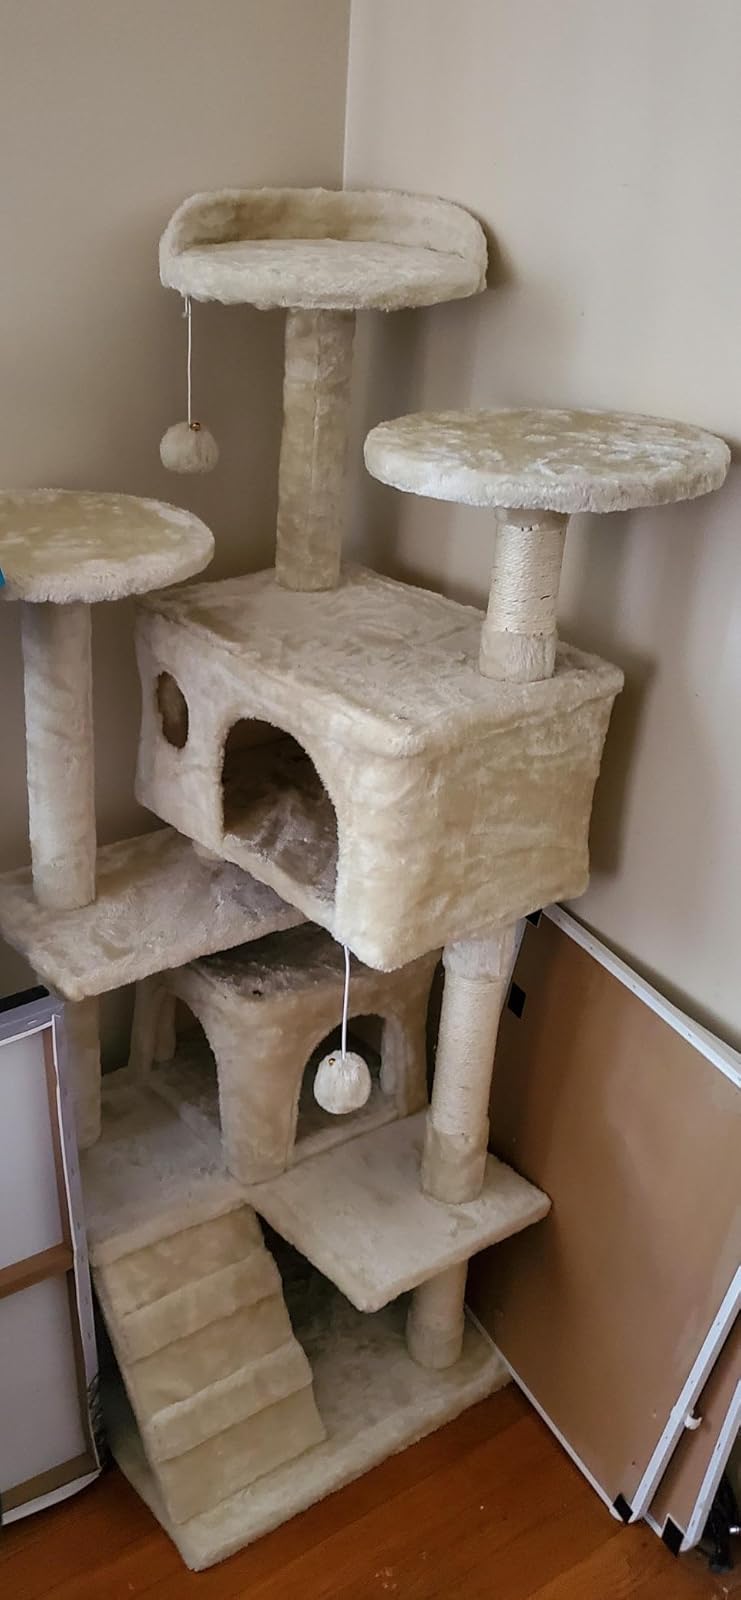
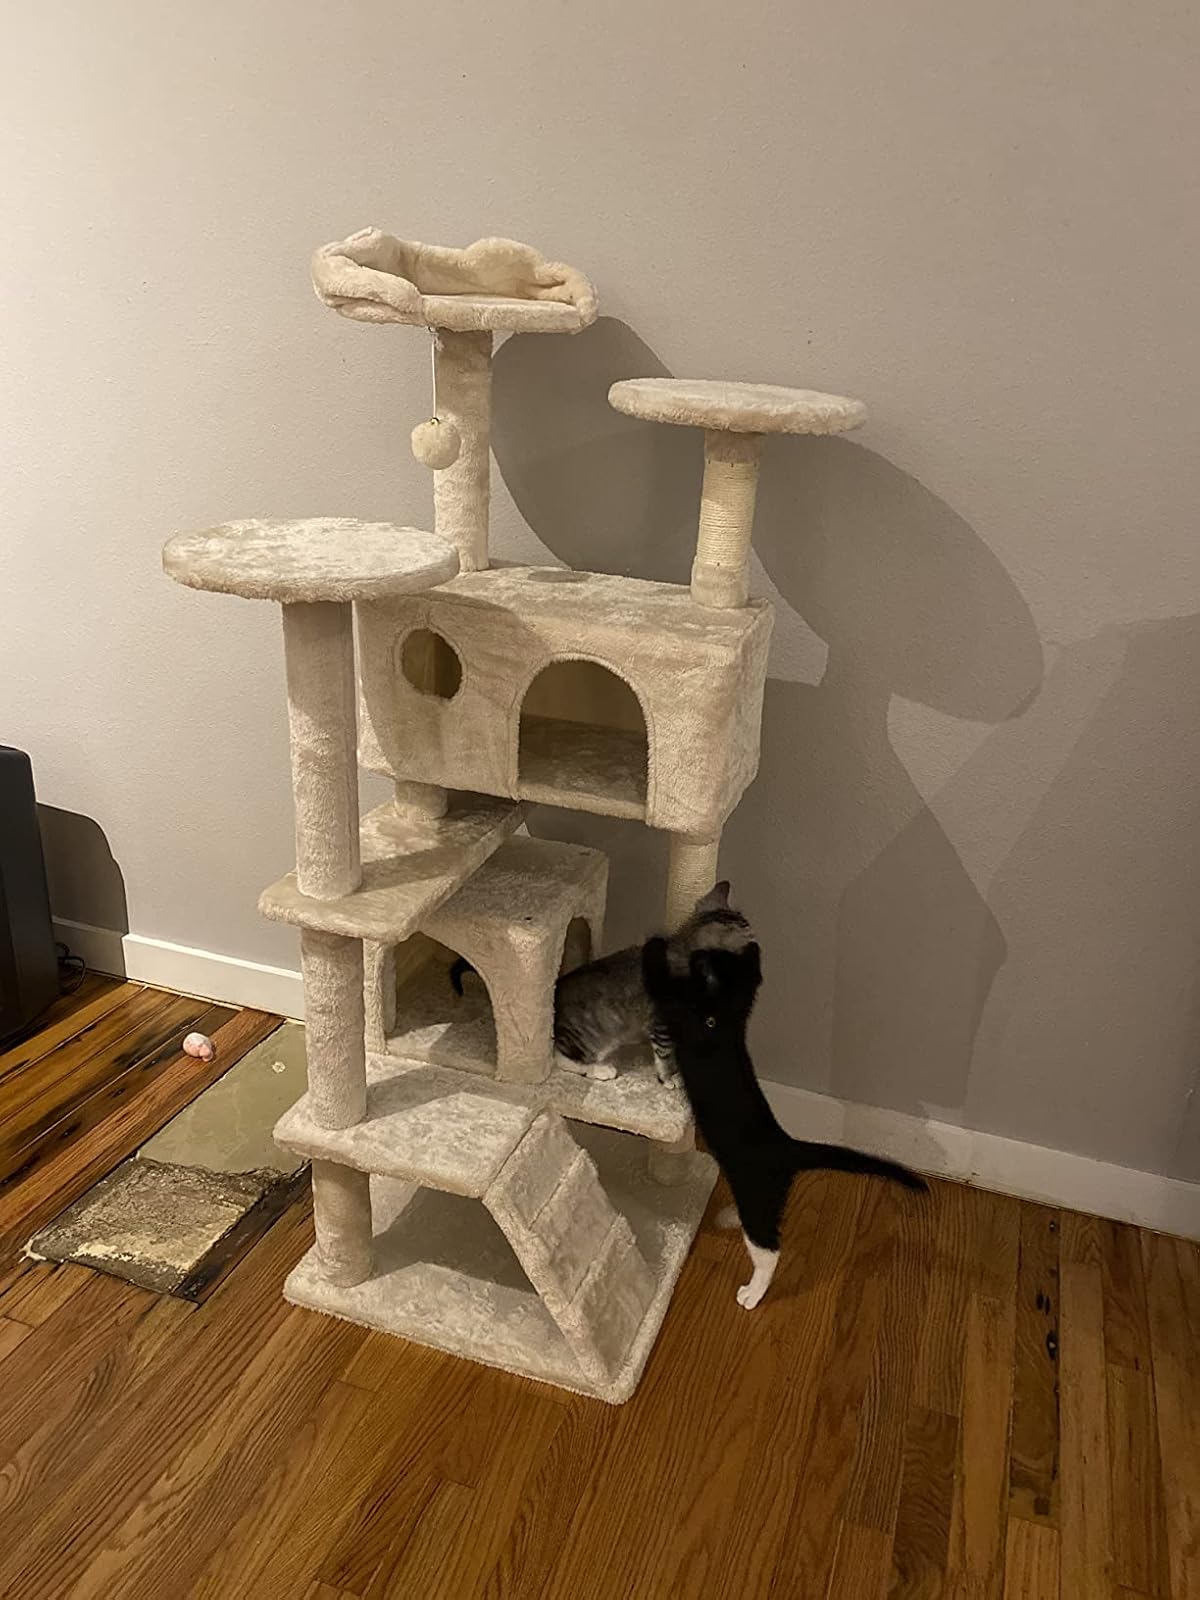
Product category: items_cat tree
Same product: yes